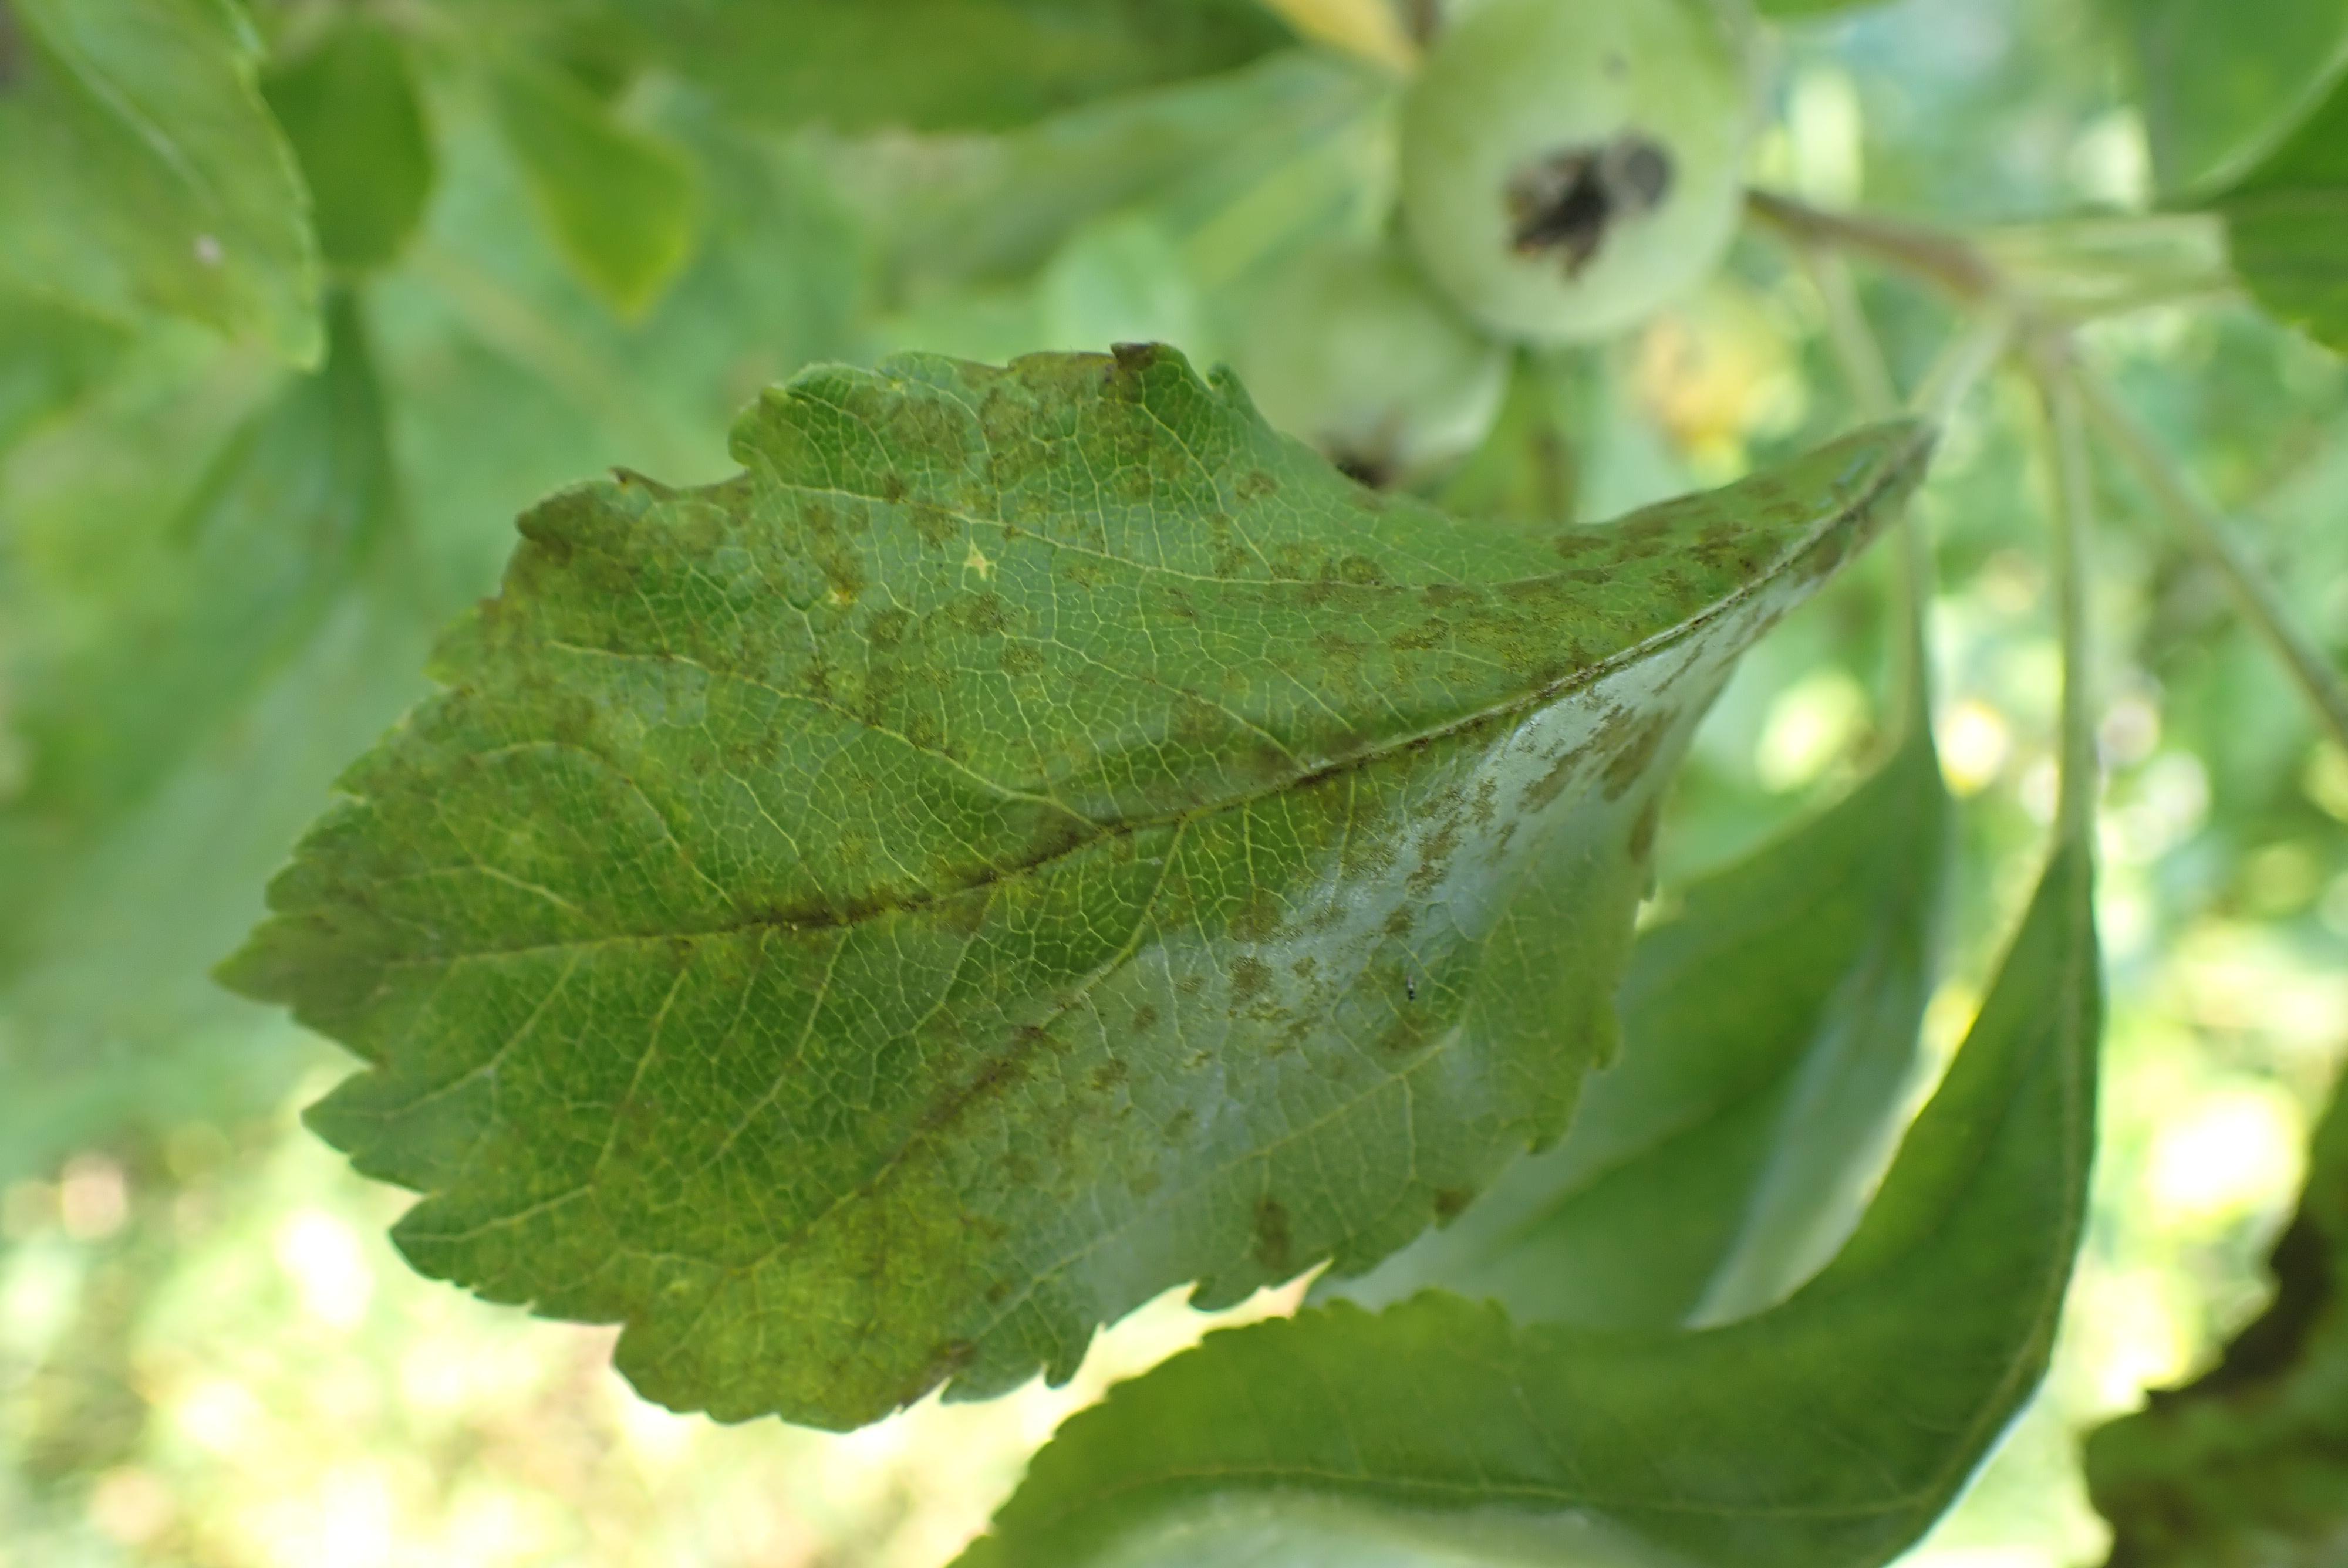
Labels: scab